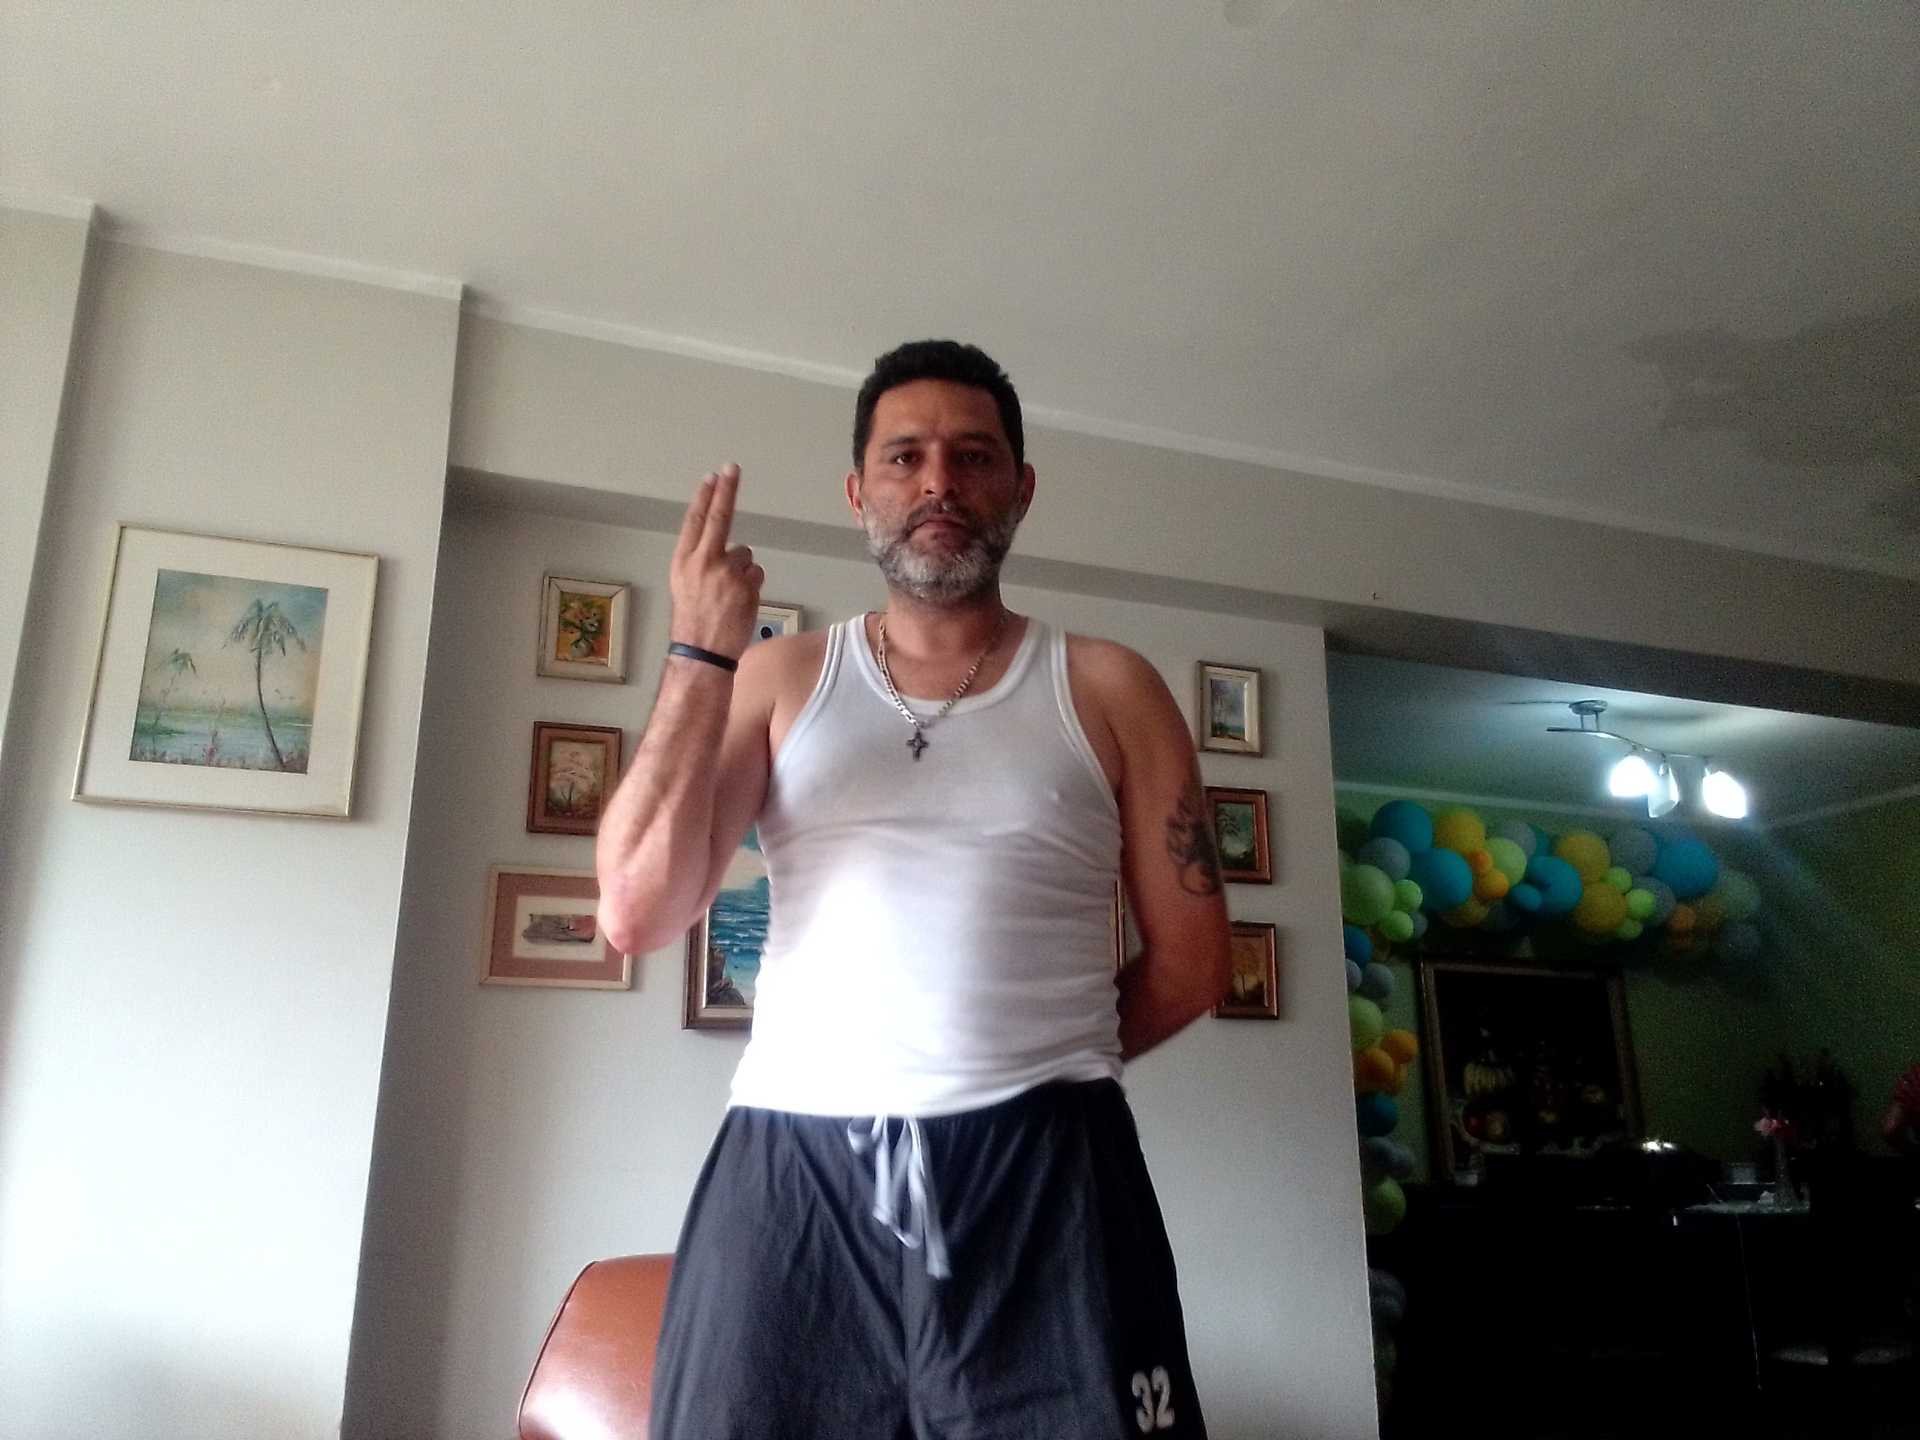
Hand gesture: two_up_inverted